The One (TV series)

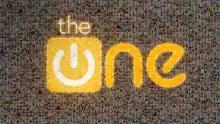

The One is a British science fiction television series based on John Marrs's 2016 novel of the same name. It was created by Howard Overman and was released on Netflix on 12 March 2021.